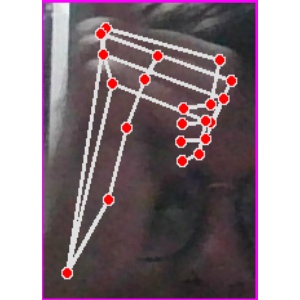
अक्षर: ट